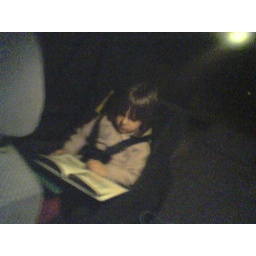
Violet, reading her new books in the back of our car after eating ice cream at Farrel's.